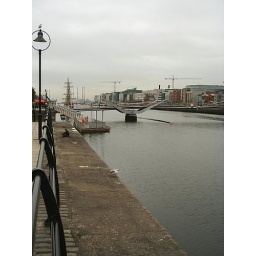
Ireland, Dublin capital. The Liffey river that people see walking in Dublin.